Holtkamp Organ Company

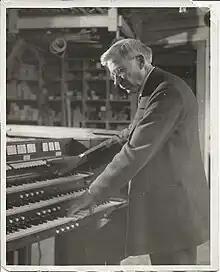
Henry Holtkamp, Company President from 1903-1931

Heinrich Votteler ran the company until 1903 when he was joined by Heinrich “Henry” Holtkamp. Henry was born in New Knoxville, Ohio. He was a church organist and the owner of a parlor musical instrument store in St. Mary's, Ohio. In his store he sold music boxes, harmoniums, pianos, and the occasional small pipe organ. It is through these occasional small pipe organs that Heinrich and Henry may have known each other. At that time in Ohio, Germans were the primary immigrant group. Most German immigrants also spoke their native tongue as their primary language. It is not a stretch to imagine that Heinrich and Henry knew each other through a German “good old boy” network.